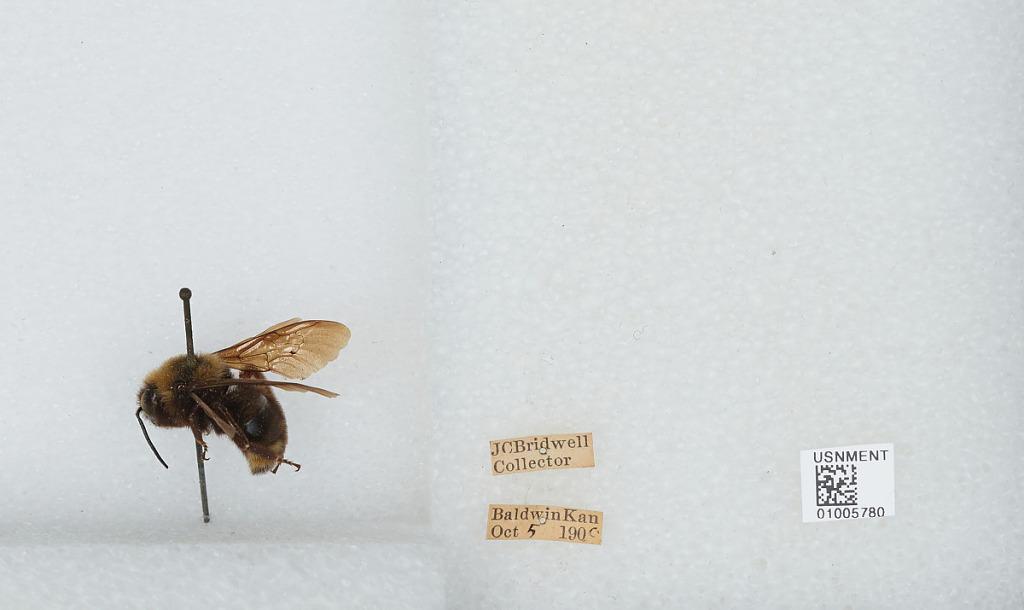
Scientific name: Bombus (Fervidobombus) fervidus fervidus (Fabricius)
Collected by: J. Bridwell
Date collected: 1900-10-5
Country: United States
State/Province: Kansas
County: Douglas
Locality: Baldwin
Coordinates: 38.7775, -95.1875